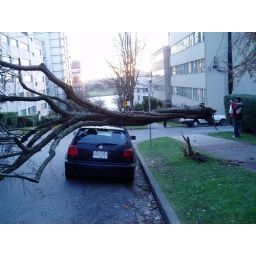
I can Imagine this poor person walking outside with their car key in hand and seeing this.